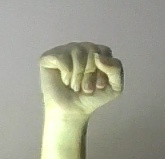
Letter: saad